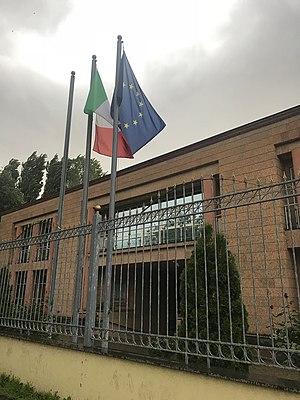
Vue de l'ambassade d'Italie à Erevan.